Yağmur Sarıgül

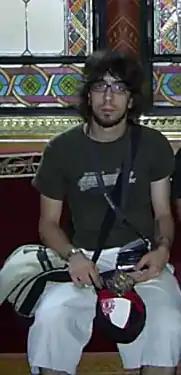

Yağmur Sarıgül (born 26 August 1979) is a Turkish songwriter and the electric guitarist of the rock band "maNga". He writes both lyrics and music.